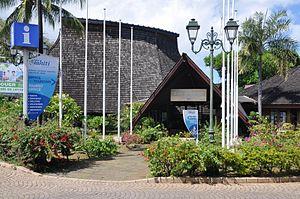
Office du tourisme à Papeete
Le tourisme représente un secteur économique majeur en Polynésie française. La destination est particulièrement appréciée pour les activités de lagon tels que la plongée sous-marine et le PMT. C'est également une destination prisée pour les lunes de miel, qui représentent 25 % des séjours en Polynésie